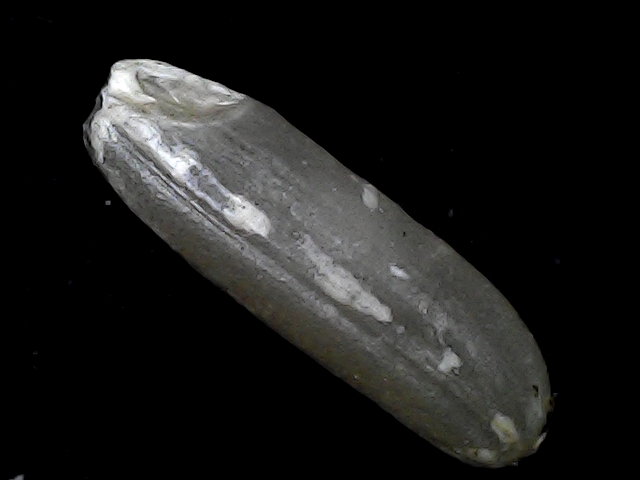
Rice variety: BD85